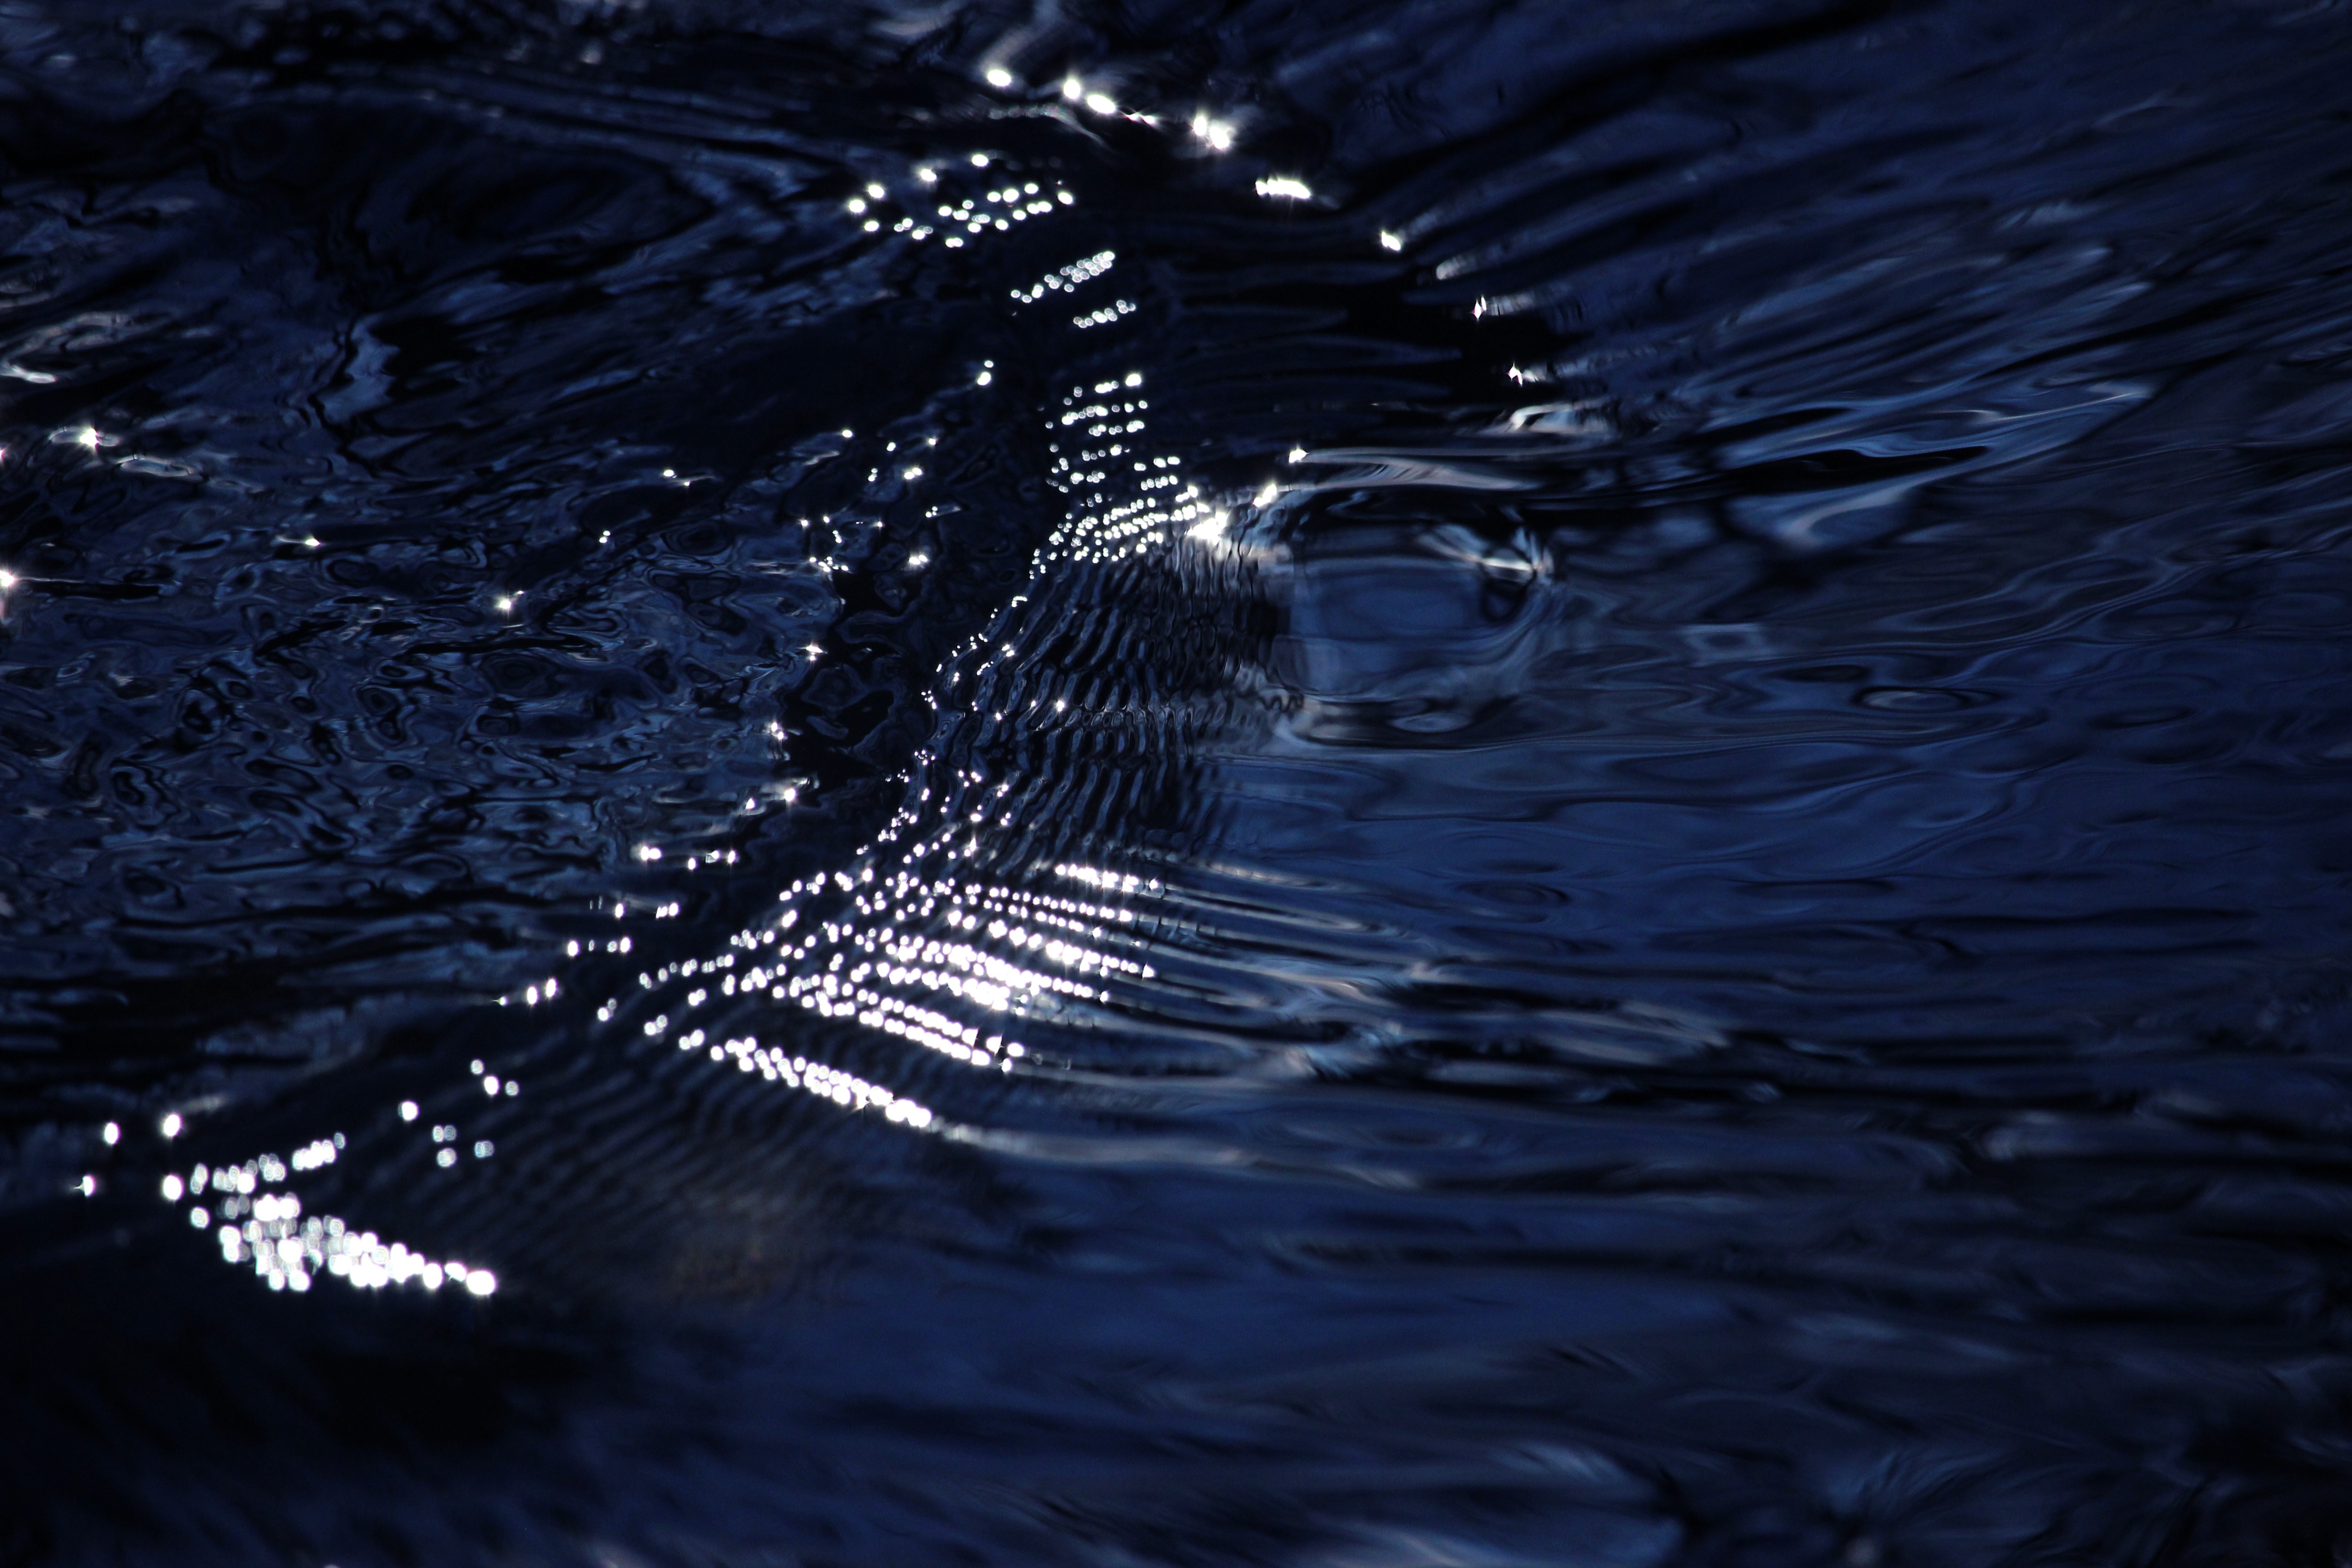
sea, water, nature, forest, outdoor, ocean, cold, liquid, photography, wave, wet, river, photo, ripple, motion, environment, stream, flow, reflection, flowing, color, natural, smooth, scenery, fresh, clean, darkness, blue, life, freshness, energy, transparent, earth, aqua, cool, purity, wind wave